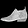
Label: Ankle boot